Question: What color is the table?
Tambaya: Mene launin tebur din?
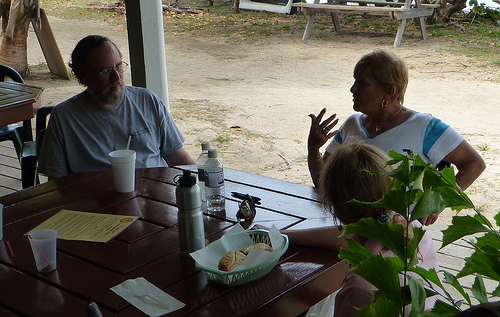
Answer: Brown.
Amsa: Ruwan ƙasa-ƙasa.